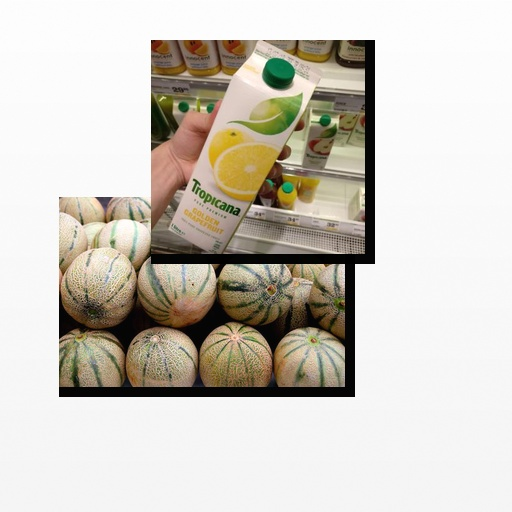
Food items: grapefruit_juice, cantaloupe